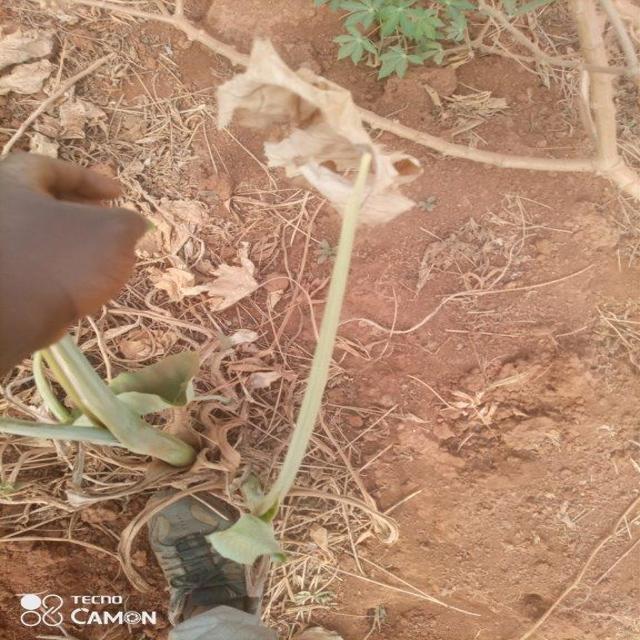
Label: Late_Blight